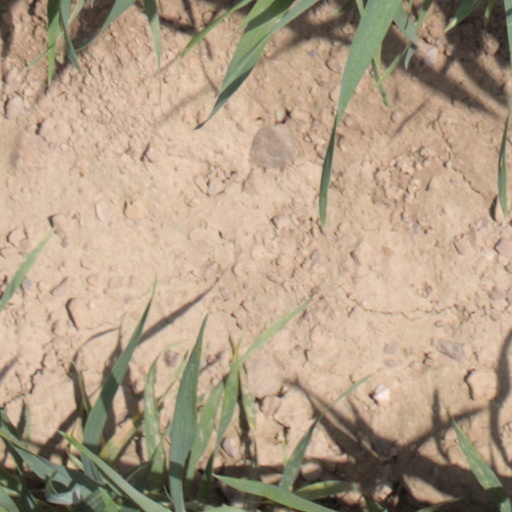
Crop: wheat